1984 Biman Bangladesh Airlines Fokker F27 crash

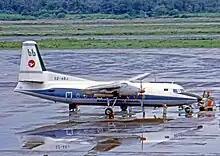
The accident aircraft in 1974, ten years prior to the accident.

On 5 August 1984, a Biman Bangladesh Airlines Fokker F27-600 crashed into a marsh near Zia International Airport (now Hazrat Shahjalal International Airport) in Dhaka, Bangladesh while landing in poor weather. The aircraft was performing a scheduled domestic passenger flight between Patenga Airport, Chittagong and Zia International Airport, Dhaka.